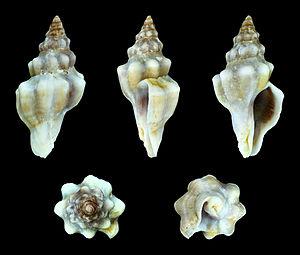
Fasciolariidae est une famille de mollusques gastéropodes de l'ordre des Neogastropoda.